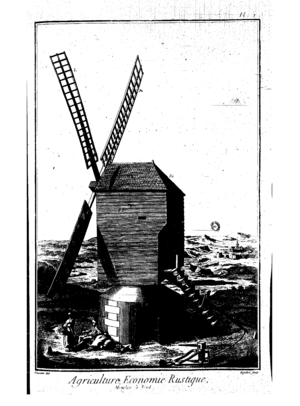
Les collaborateurs de l'Encyclopédie sont les membres de la « société de gens de lettres » qui ont contribué à l'élaboration du Dictionnaire raisonné des sciences, des arts et des métiers de juin 1751 à décembre 1765, sous la direction de Diderot et D’Alembert.